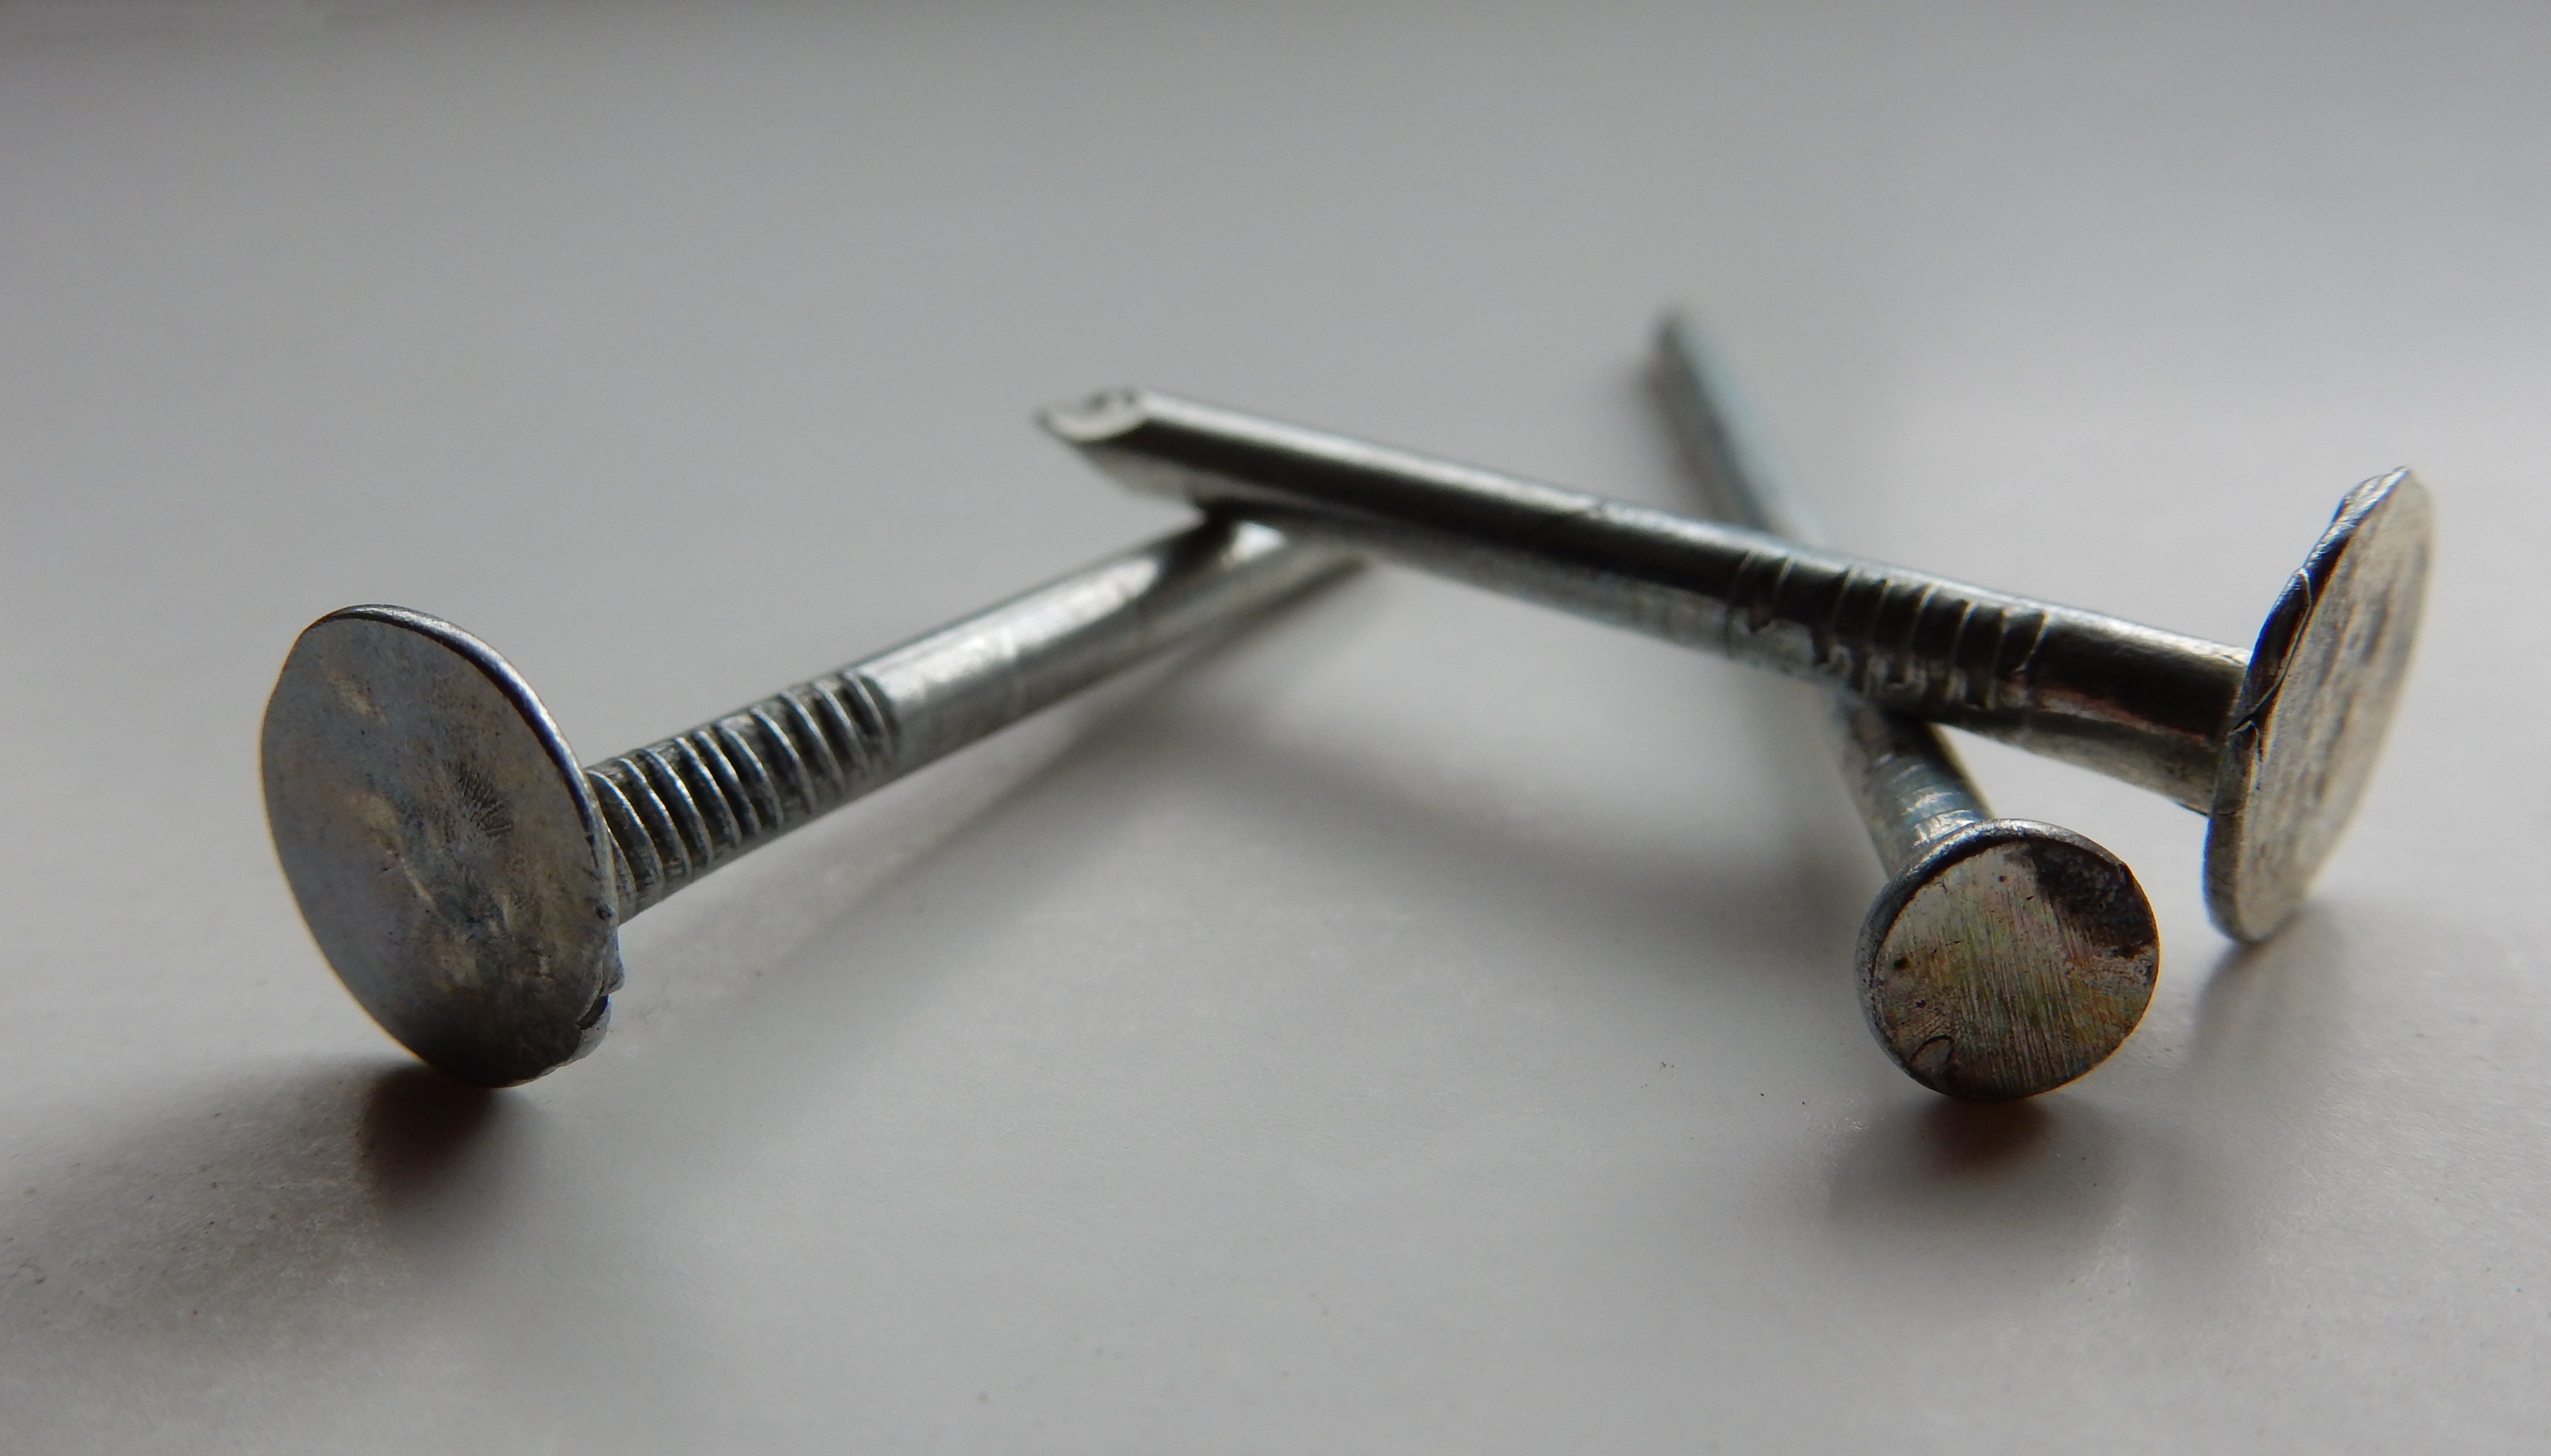
sharp, tool, steel, metal, screw, close up, carpentry, nails